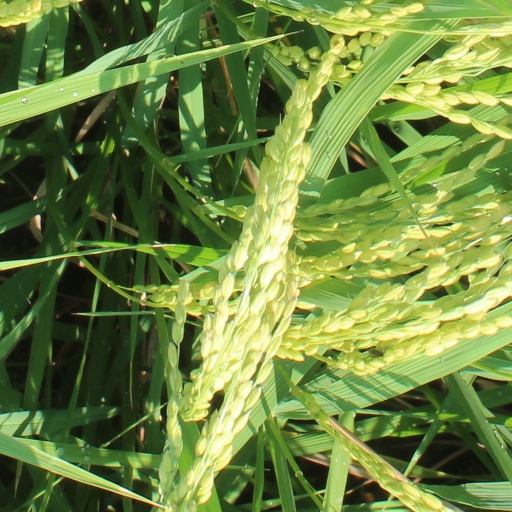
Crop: rice